Hana Jušić

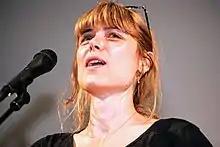
Jušić in 2021

A native of Šibenik, Jušić moved to Zagreb as a child. She majored in comparative literature and English studies at the Faculty of Humanities and Social Sciences, University of Zagreb.